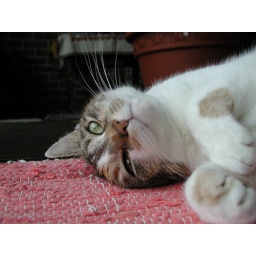
She was sleeping so peacefully over the floor heating. She just didn't want to be disturbed :)